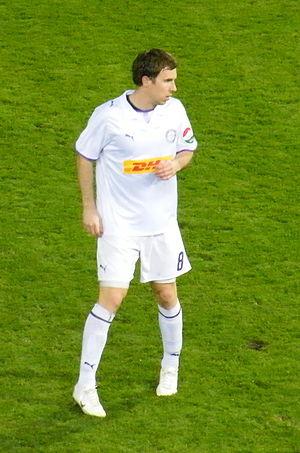
Péter Rajczi est un joueur de football hongrois, qui joue actuellement au poste d'avant-centre dans l'équipe hongroise du III. Kerület.